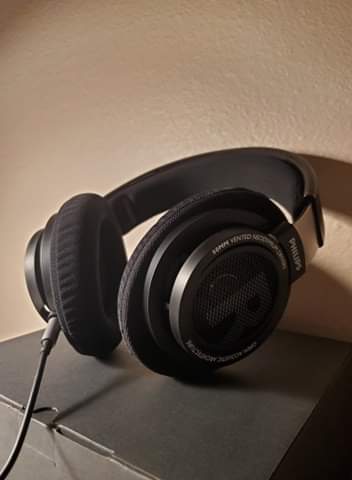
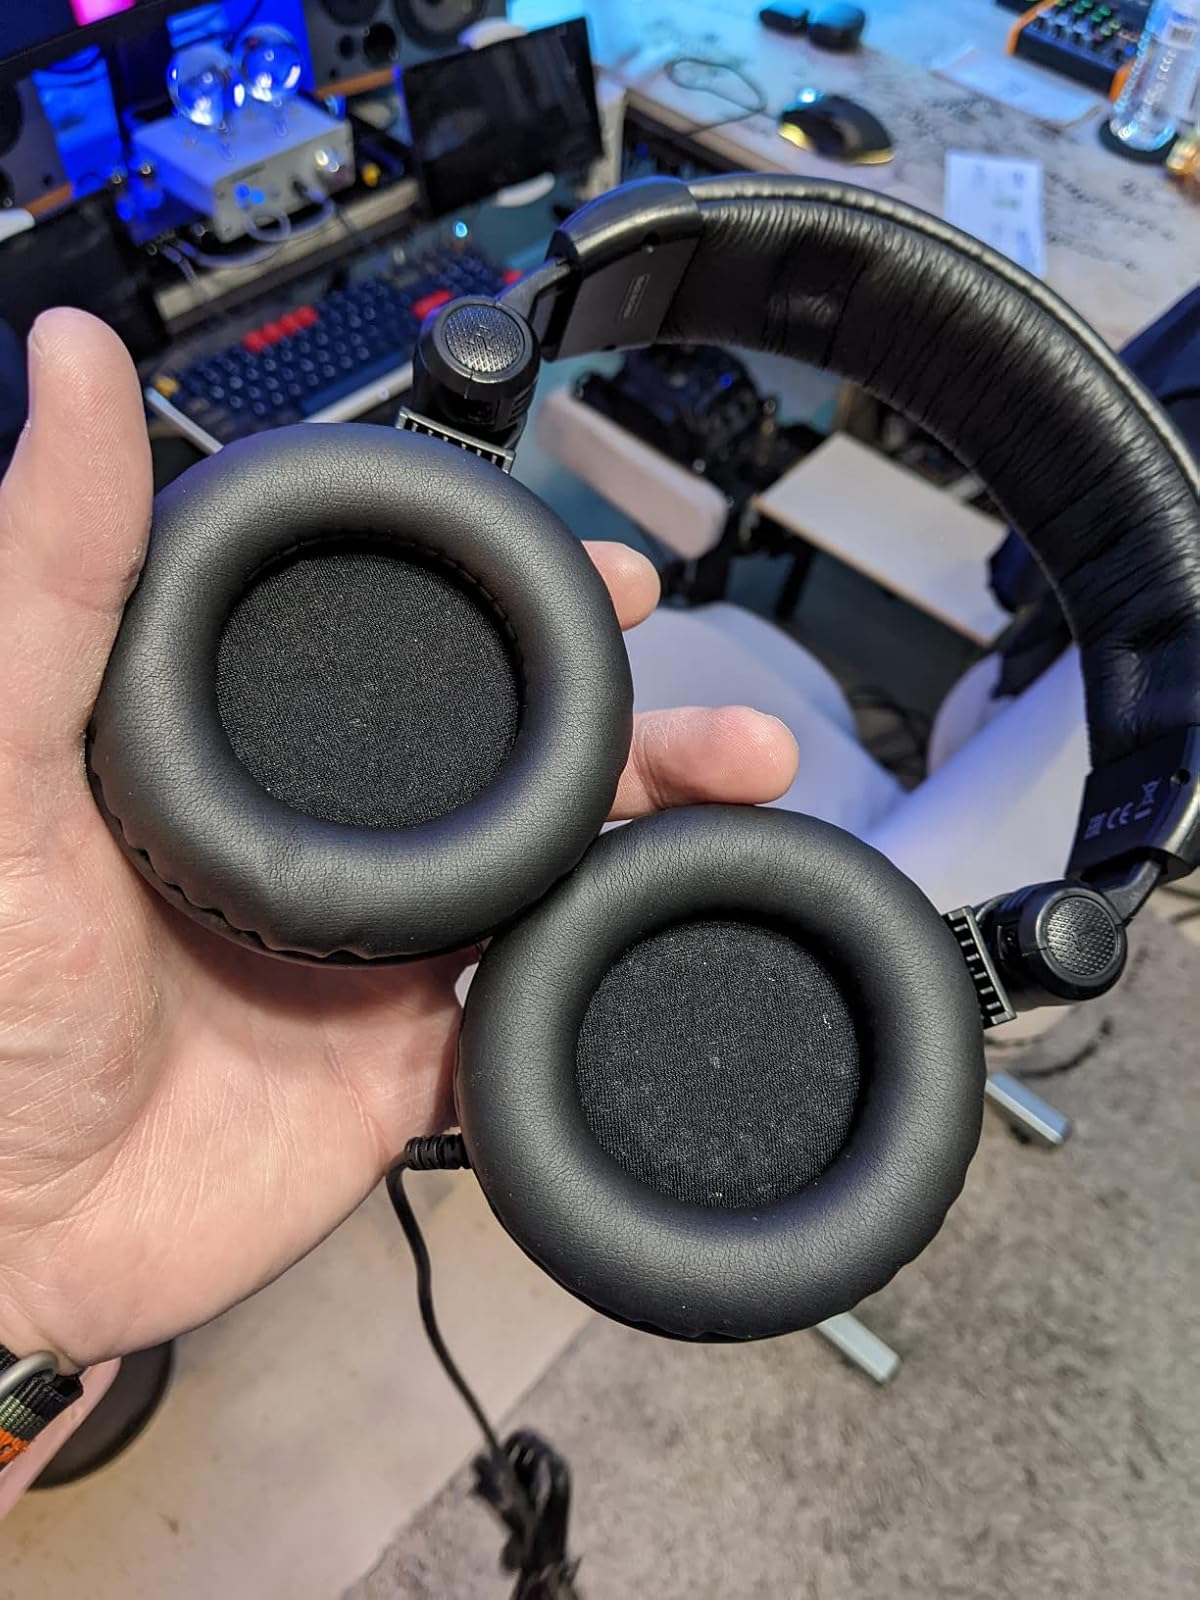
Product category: headphones
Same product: no